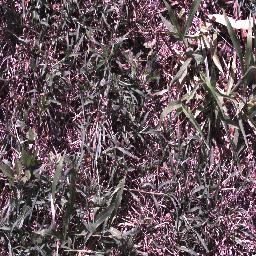
Label: negative